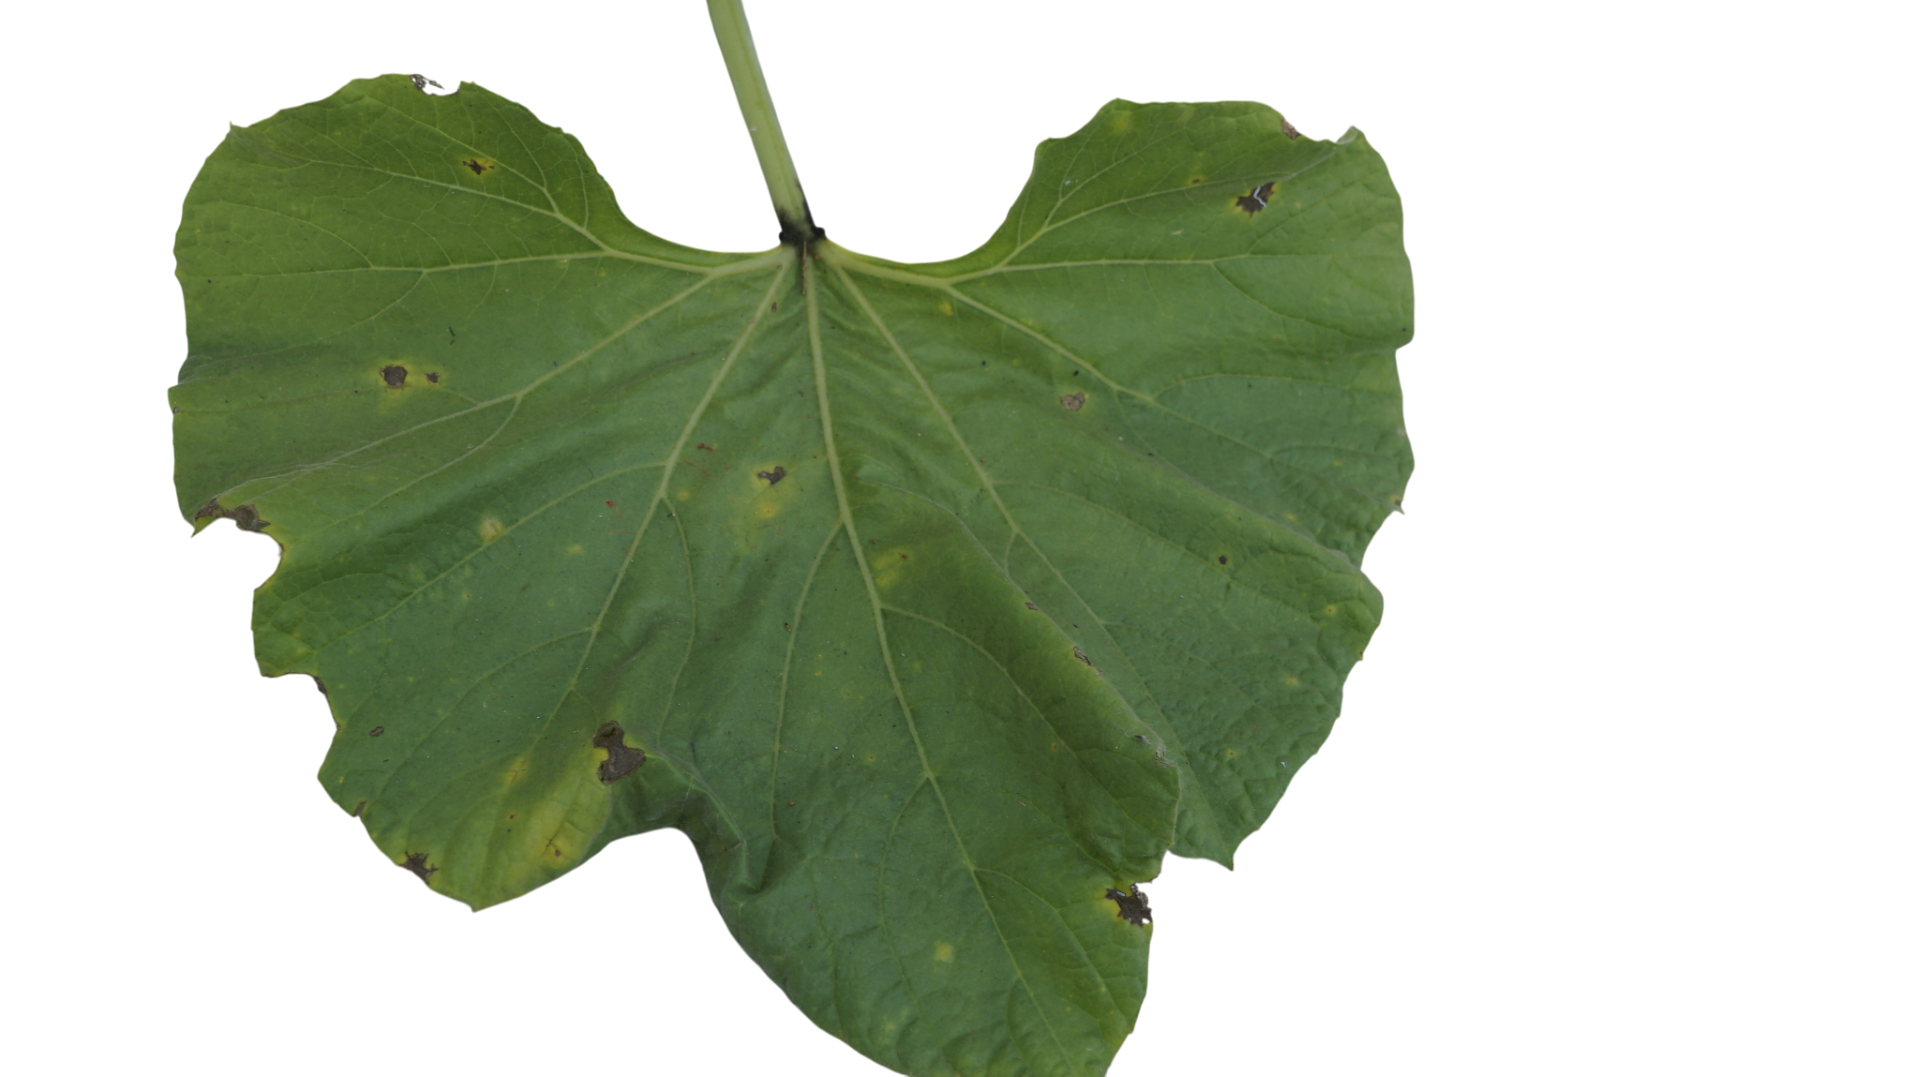
Crop: Bottle Gourd
Label: Alternaria_Leaf_Blight